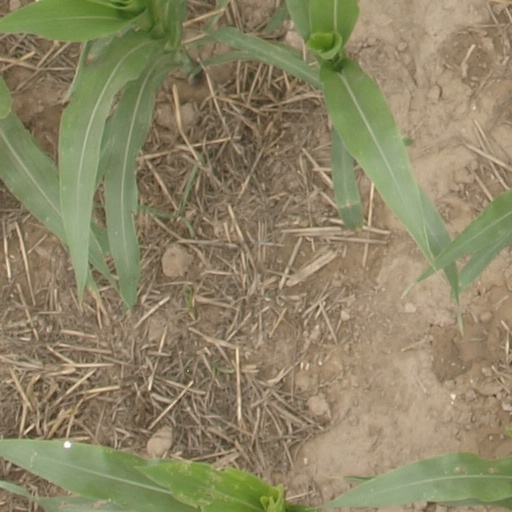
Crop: maize; corn